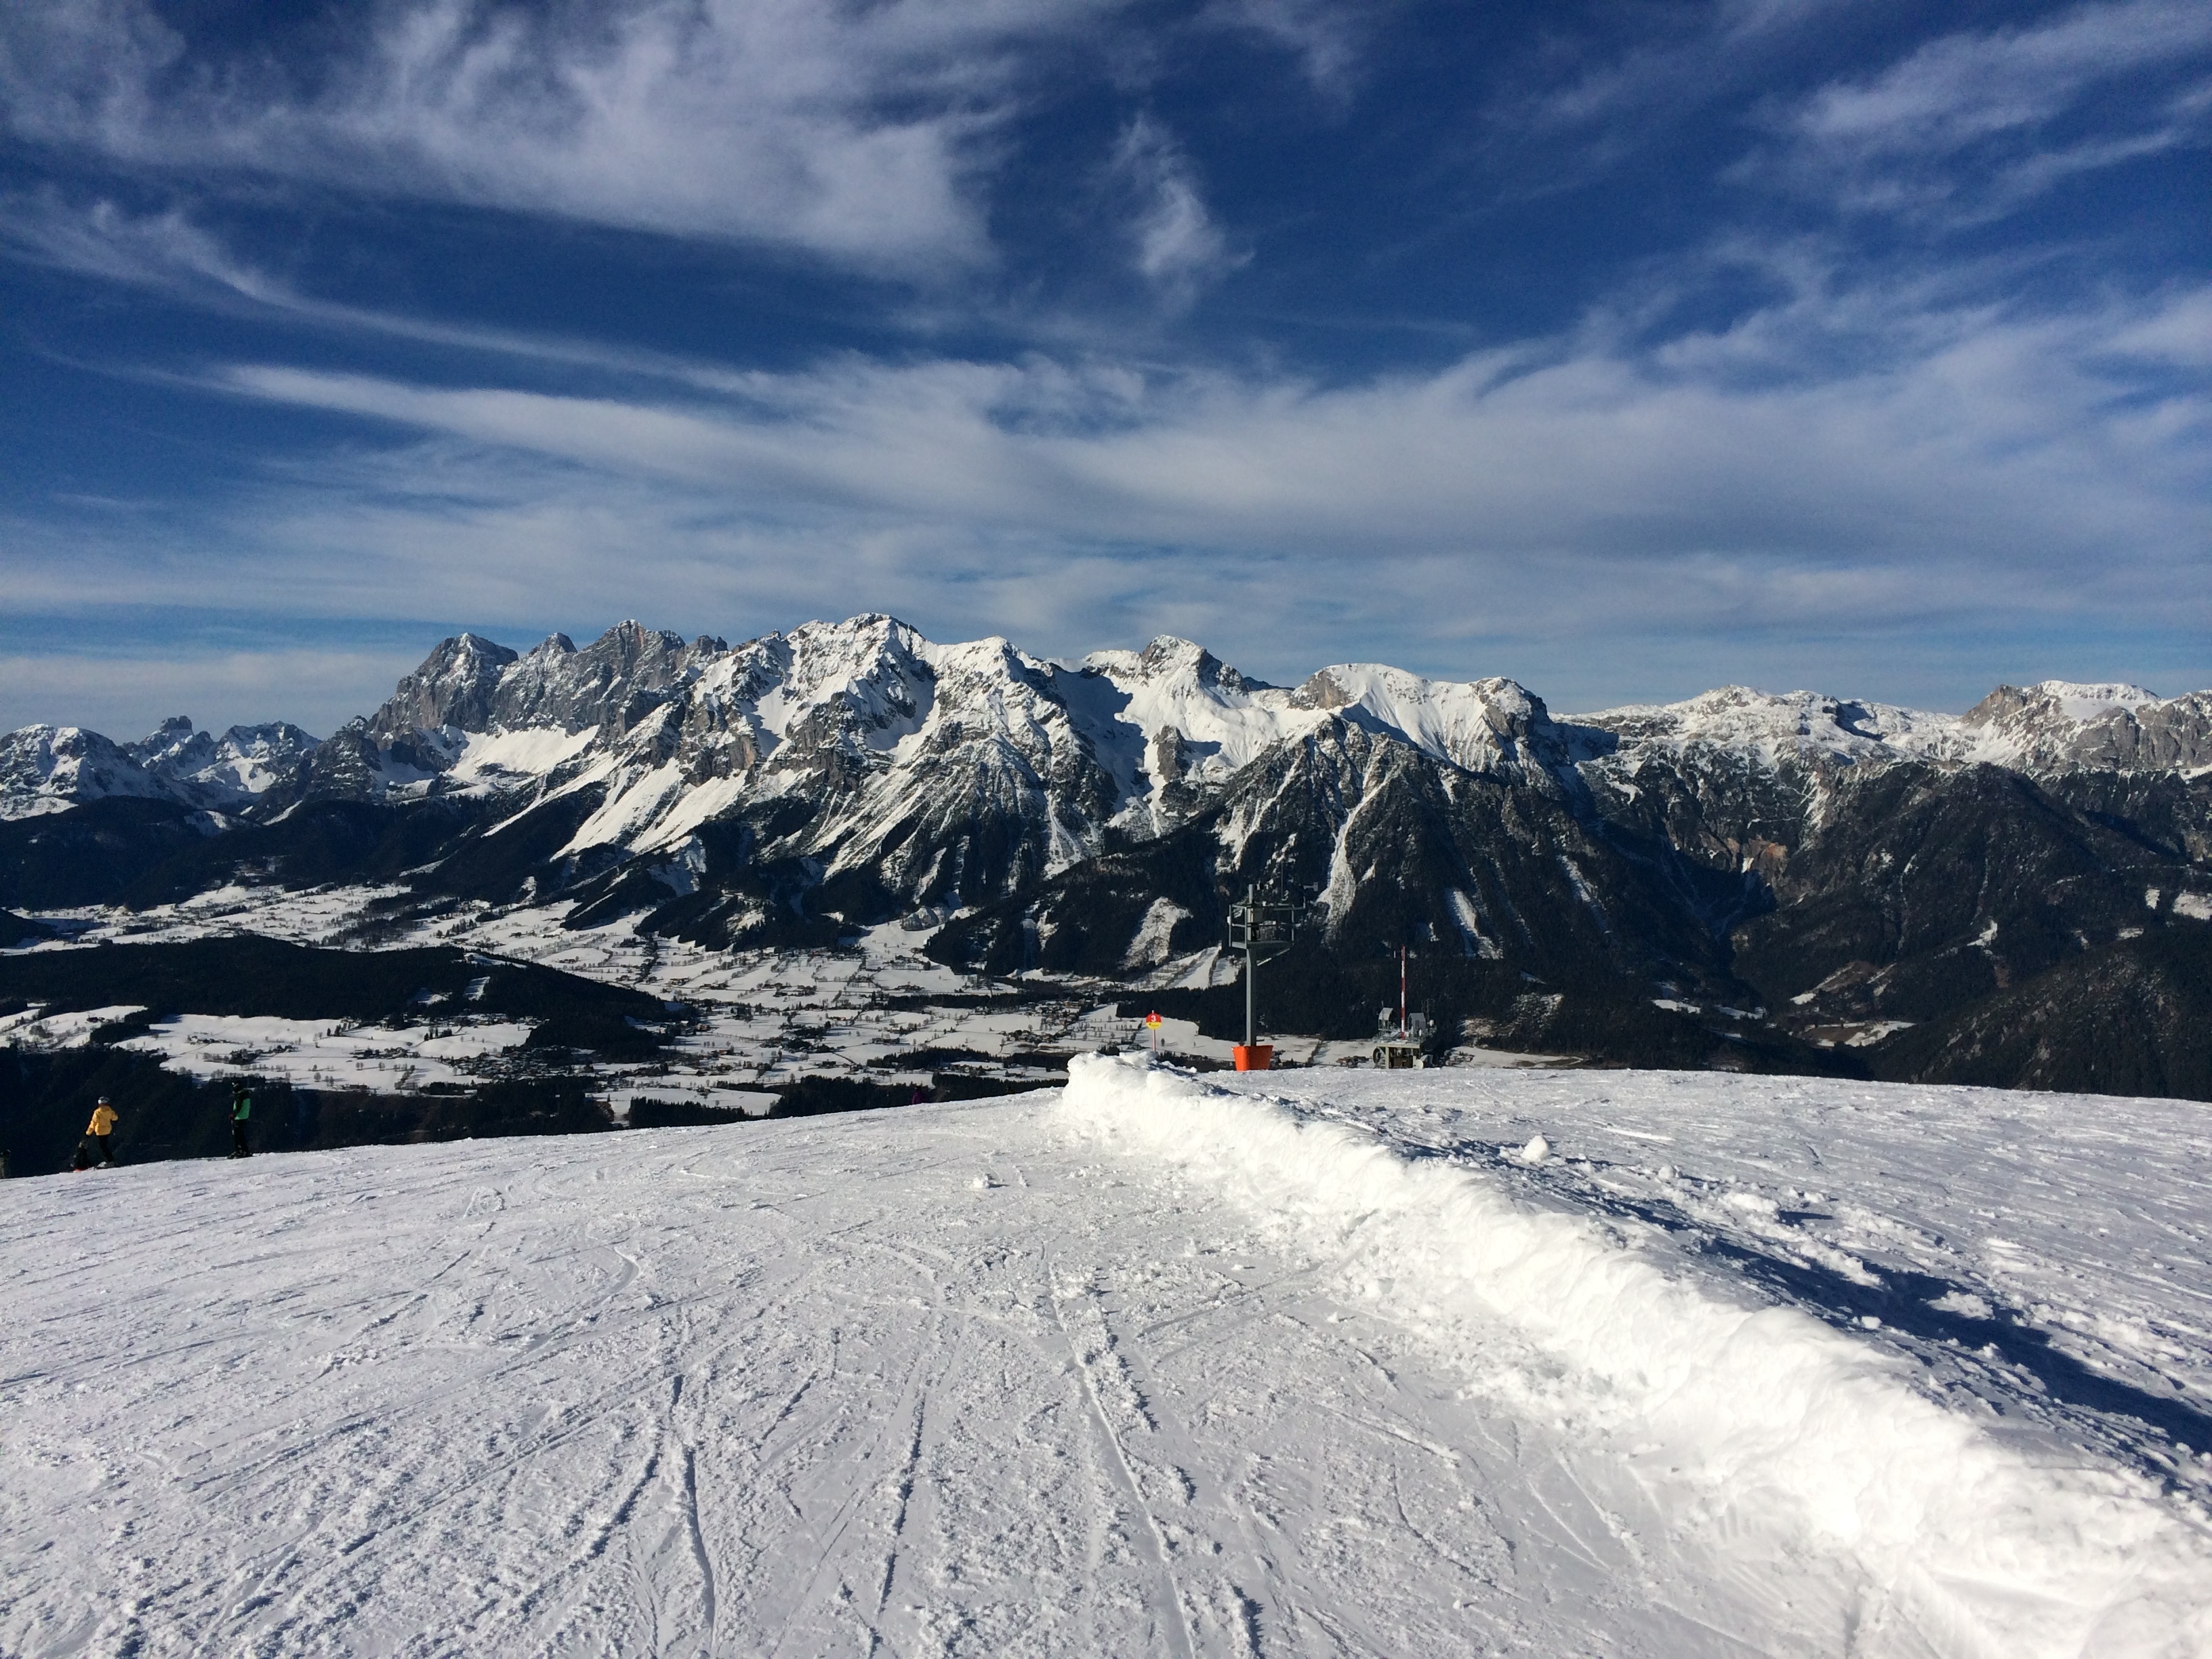
landscape, mountain, snow, winter, cloud, mountain range, weather, season, ridge, summit, austria, winter sport, mountains, alps, ski, plateau, piste, landform, ski touring, mountain pass, ski mountaineering, geographical feature, mountainous landforms, geological phenomenon